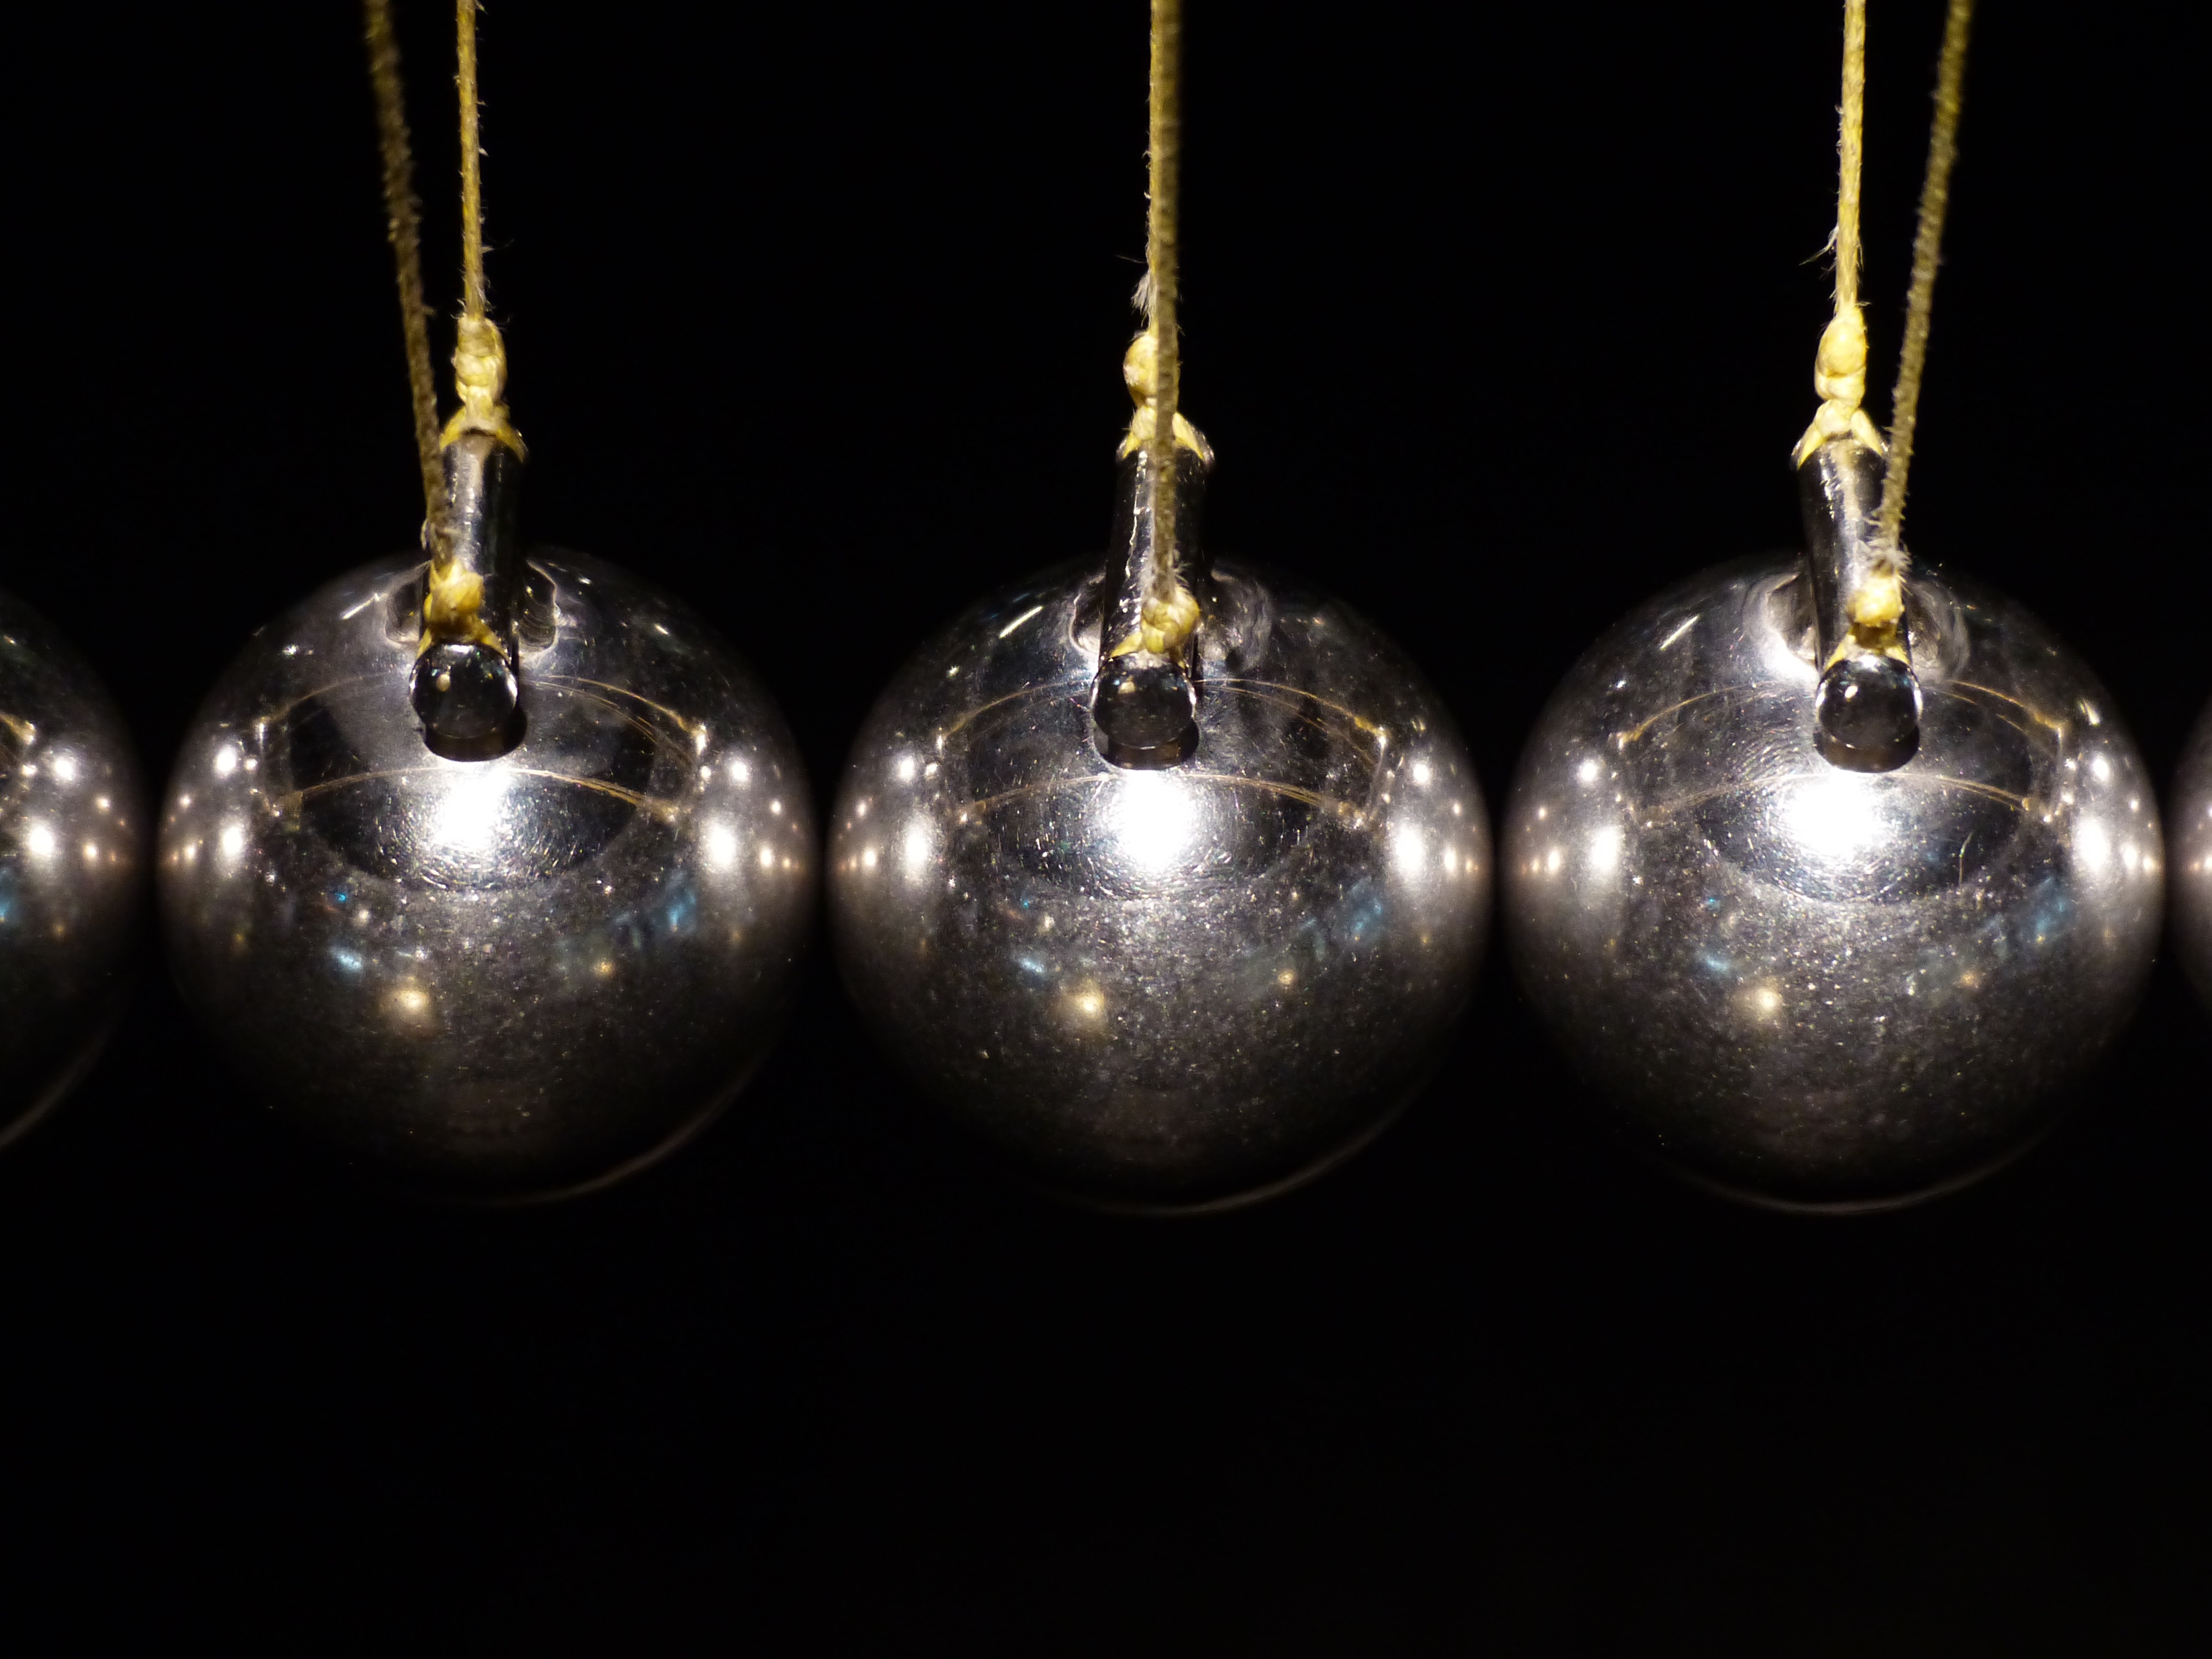
play, glass, metal, lighting, pendulum, jewellery, silver, earrings, toys, sphere, balls, suspended, shiny, shock, experiment, pulse, physics, fashion accessory, spherical ball joint, spherical ball, newton pendulum, newton cradle, pendant series, click clack, edme mariotte, momentum conservation, conservation of momentum, elastic joints, kinetic energy